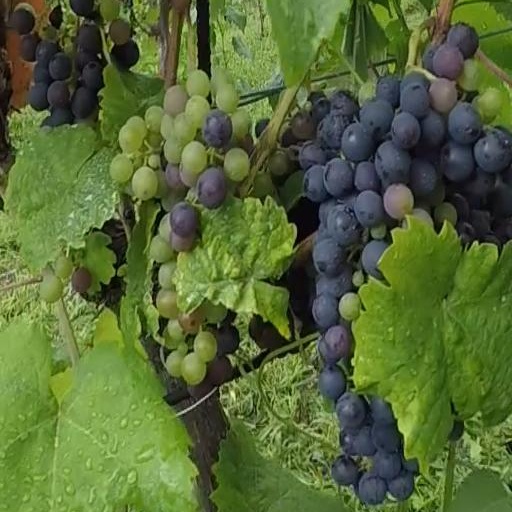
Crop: grape